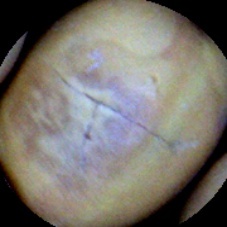
Label: Spotted